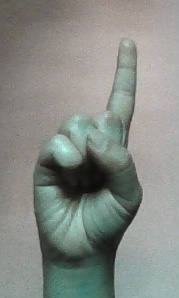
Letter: bb